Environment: real
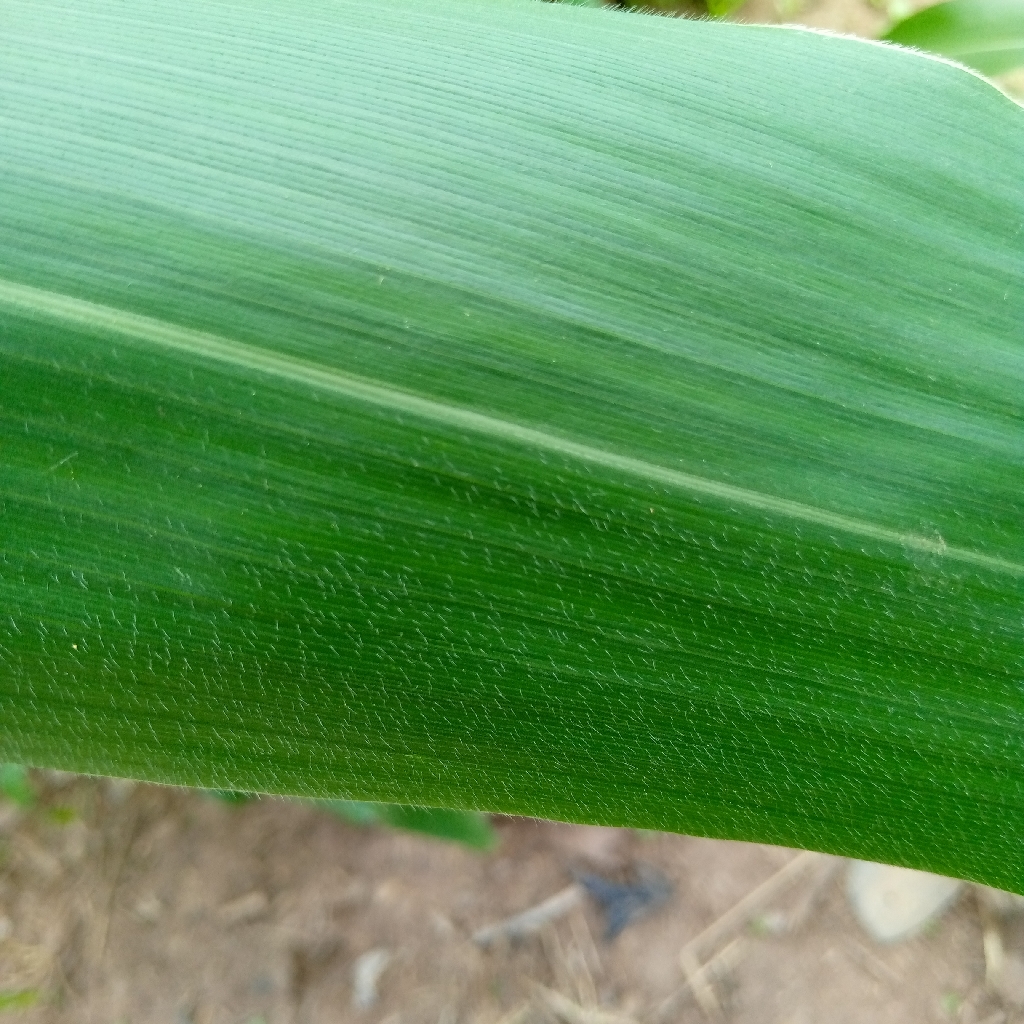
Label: healthy